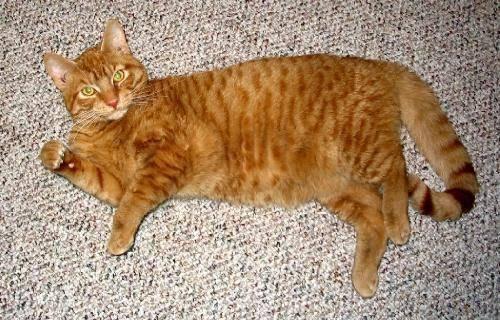
cat